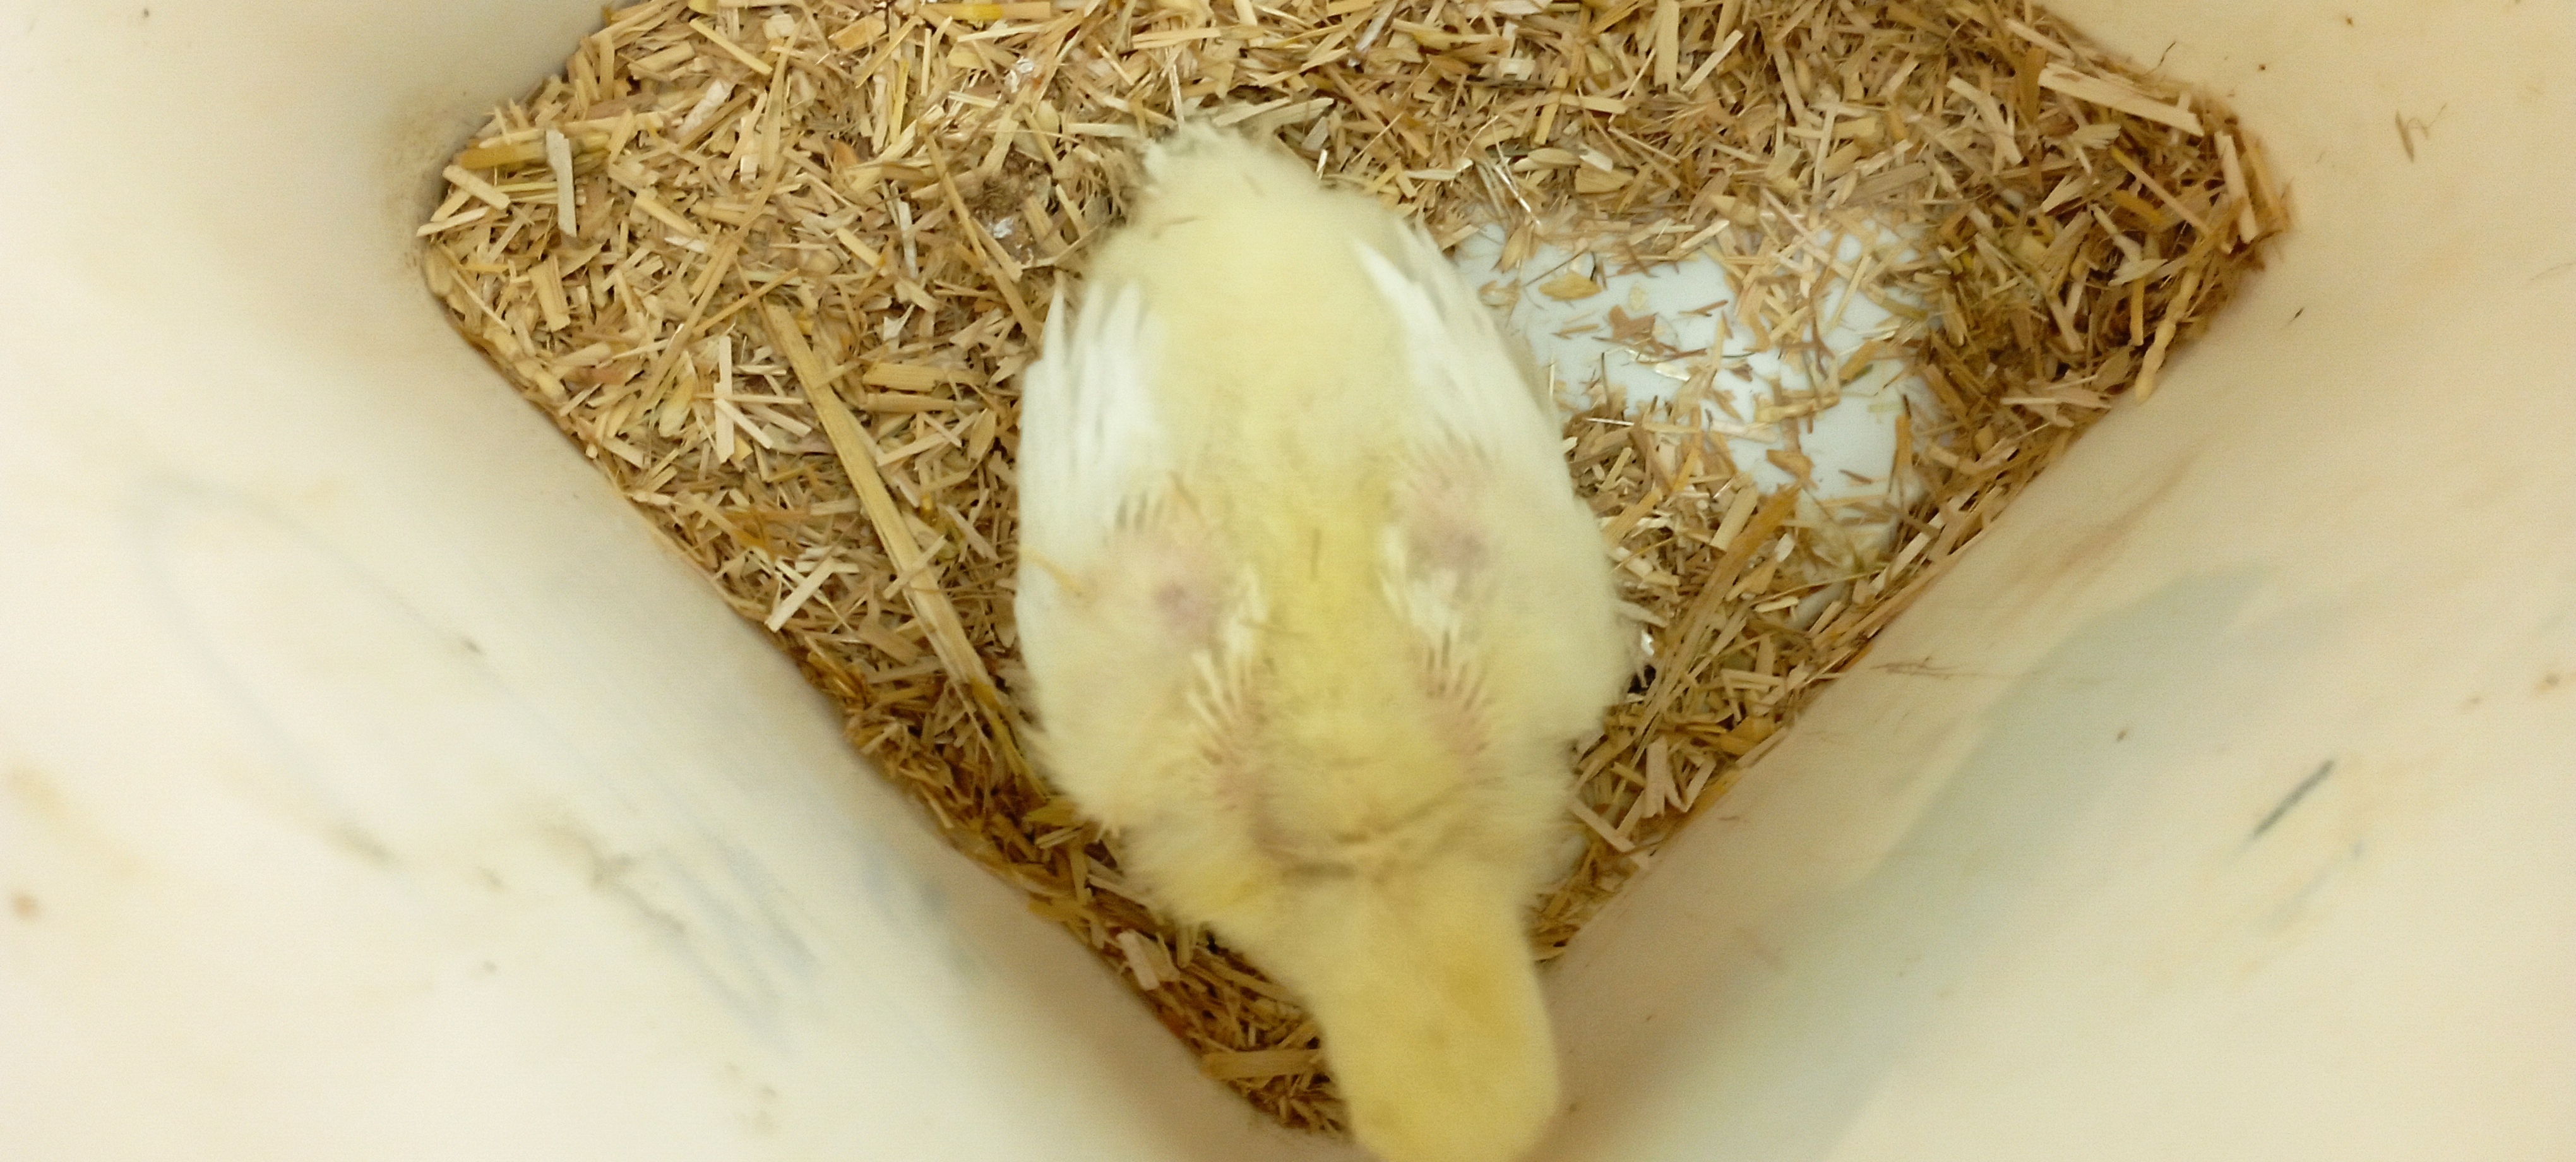
Weight: 211 g